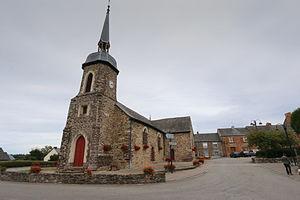
Eglise Saint-Martin de Lassy
Lassy est une commune française située dans le département d'Ille-et-Vilaine en Région Bretagne.